Ted Cassidy

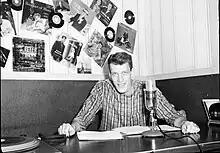
Ted Cassidy on air at WCOA Pensacola January 1959

He then moved on to work as a DJ on WFAA in Dallas. He was an accomplished musician and moonlighted playing an organ for patrons of a Luby's Cafeteria in Dallas' Lochwood Shopping Center. He "was right in the middle of the excitement" on the day John F. Kennedy was assassinated and was among the first to interview eyewitnesses W. E. Newman Jr. and Gayle Newman.